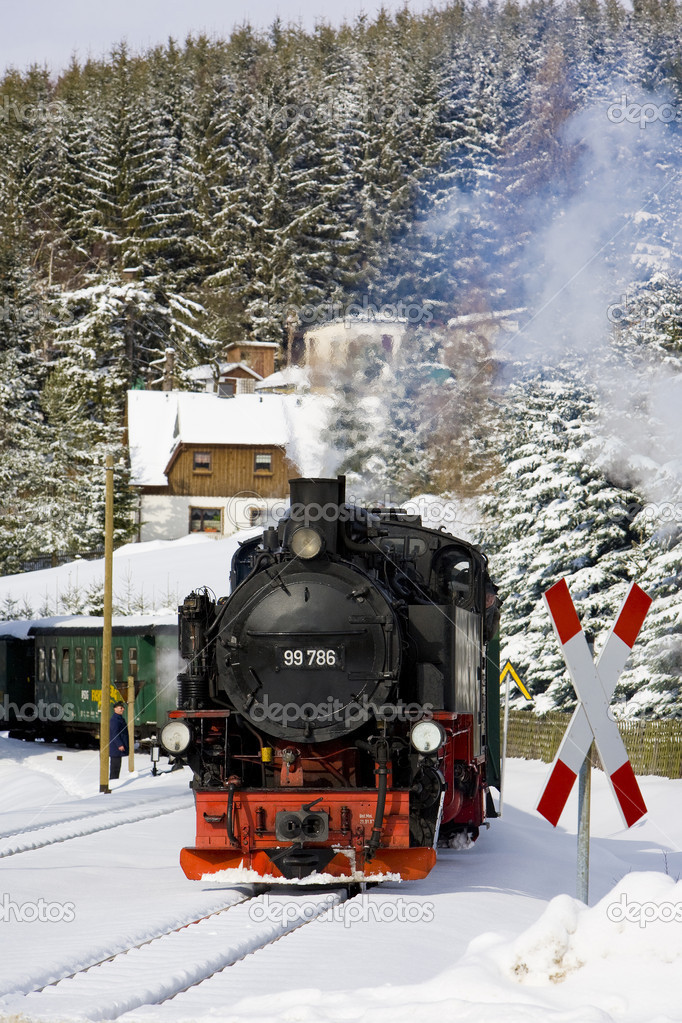
Vehicle type: Trains